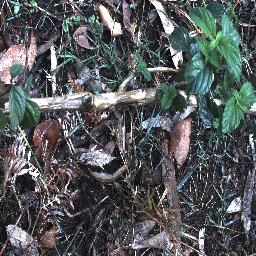
Label: lantana